Playalinda Beach

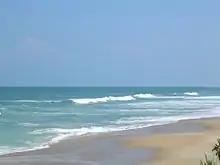
View of Playalinda Beach (May 2007)

Playalinda Beach (Playa Linda - Spanish for "pretty beach") is a beach located on Florida's east coast in Canaveral National Seashore near Titusville, Florida.